Los Angeles Rams

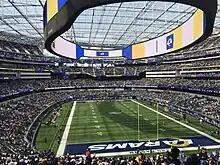
Sofi Stadium on September 18, 2022, following a Rams-Falcons game

In the Super Bowl, the Rams took an early 13–3 lead on touchdowns from Kupp and Beckham, but Beckham went down with a non-contact ACL injury to end the first half, by which point Los Angeles' lead was cut to 3. The second half began with disaster, as Bengals quarterback Joe Burrow connected with Tee Higgins for a 75-yard touchdown, though replay footage showed Higgins appear to get away with grabbing Jalen Ramsey's facemask. No flag was thrown, and the Bengals eventually took a late 20–16 lead, but the Rams orchestrated a game-winning drive featuring multiple connections between Matthew Stafford and Cooper Kupp, and after a flurry of penalties near the end zone, Stafford and Kupp connected one final time for the Rams to take a 23–20 lead. On Cincinnati's final drive, the Bengals faced a 4th & 1 near mid-field, and, in a moment mirroring his game-winning tackle of Jimmy Garoppolo two weeks prior, Aaron Donald tackled Joe Burrow, and his final desperation throw fell incomplete, giving the Rams their second Super Bowl win as well as their first Super Bowl win in Los Angeles. This also marked the second year in a row that a team that played in the Super Bowl played in their home stadium (SoFi Stadium), as in Super Bowl LV, the Buccaneers won against the Chiefs in Raymond James Stadium. However, the Rams were designated as the away team, as in even-numbered years, the AFC is designated as the home team.